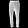
Label: Trouser